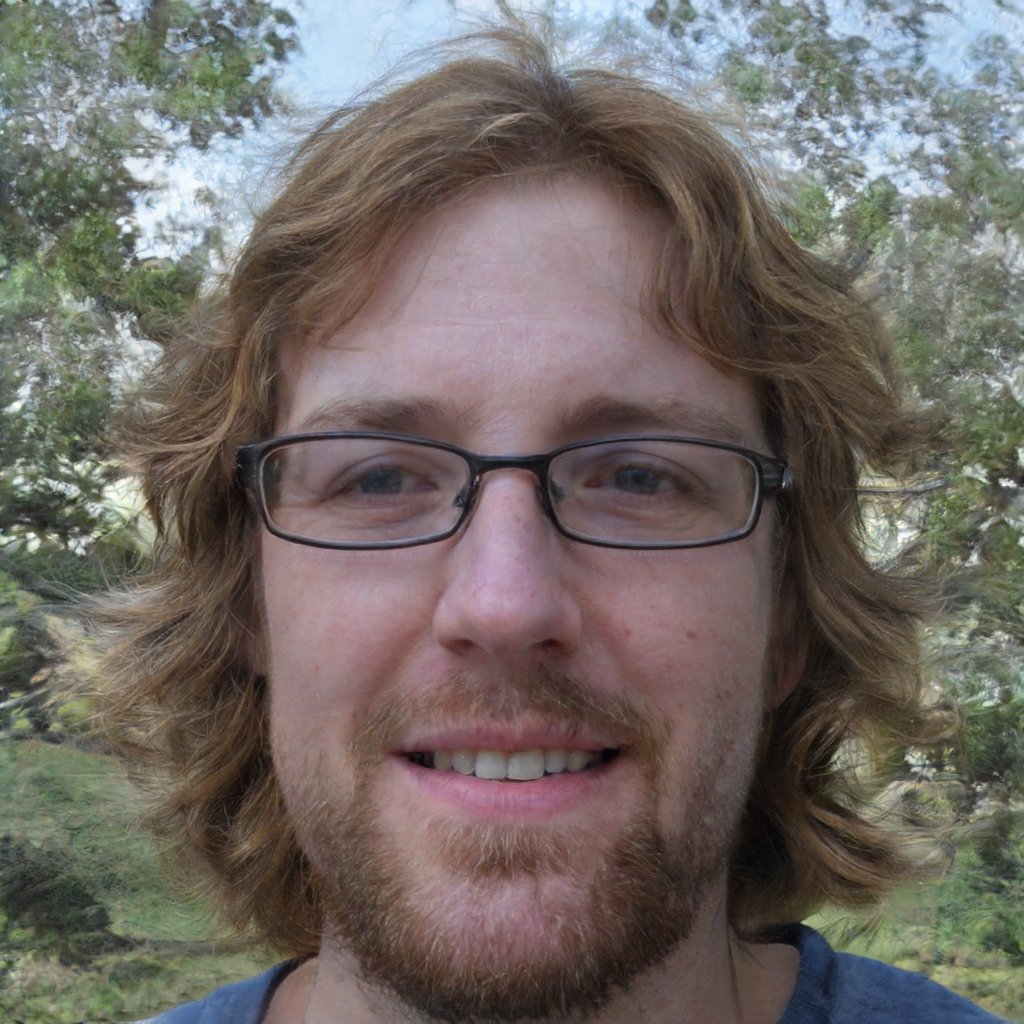
Gender: Male